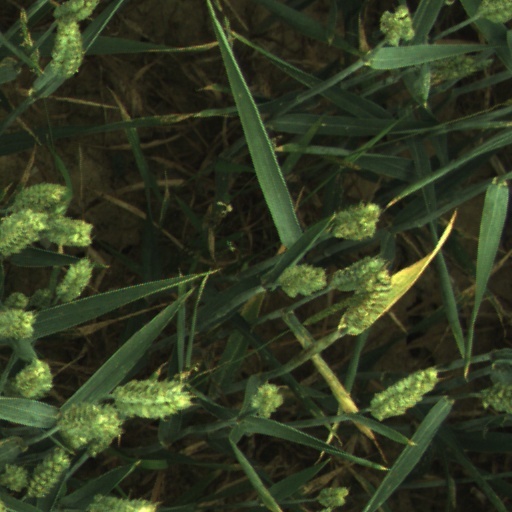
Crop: wheat